Murder trial of O. J. Simpson

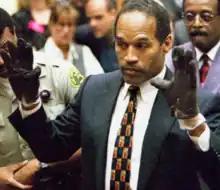
Simpson trying on the gloves, June 15, 1995

Defense attorney F. Lee Bailey suggested that Fuhrman found the glove at the crime scene, picked it up with a stick, placed it in a plastic bag, and concealed it in his sock when he drove to Simpson's home with Lange, Vannatter, and Phillips. Bailey suggested that Fuhrman then planted the glove to frame Simpson, with the motive being either racism or a desire to become the hero in a high-profile case. Scheck suggested that Fuhrman broke into the Bronco and used the glove to plant blood onto and inside the Bronco.